Psalter of Caimín

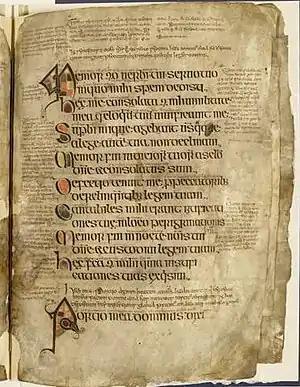
Folio, with main psalm text and border annotations

The Psalter of Caimín is a medieval Irish illuminated manuscript likely produced in the 11th century, possibly on the island of Inis Cealtra in Lough Derg. It is badly damaged, with only fragments surviving. These consist of six folios, containing verses 1-16 and 33-116 of Psalm 118 ("Beati Inmaculati..."), a psalm that would have had 176 versus in total, and was a favourite of the early Irish church. It is possible that the Psalter only ever consisted of this full psalm, perhaps also with notes and commentary, although it may have been much larger, containing the entire Psalter. It kept in the library of University College Dublin (MS.A.i)